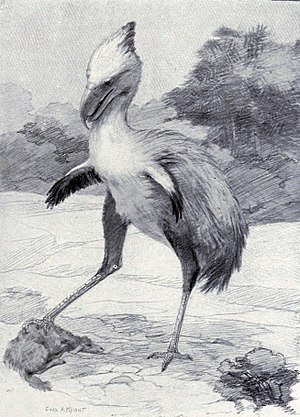
Phorusrhacos
Tegning af en phorusrhacos fugl
Tegning af en phorusrhacos fugl
"Phorusrhacos også kaldes ""terror-fugle"" var en slægt af gigantiske kødædende rovfugle, da levet i patagonien i Sydamerika i tidsepoken fra pliocæn til pleistocæn.